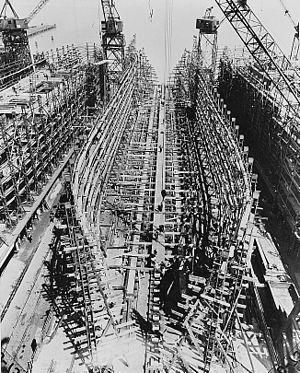
Le terme Liberty ship désigne les quelque 2 710 cargos construits aux États-Unis au cours de la Seconde Guerre mondiale, à la suite de la déclaration du président Franklin Delano Roosevelt au cours de l'été 1940, affirmant la volonté des États-Unis d'être l'arsenal du monde libre, et du vote du Congrès des États-Unis, en mars 1941, de la loi Lend-Lease destinée à aider la Grande-Bretagne à financer les acquisitions.